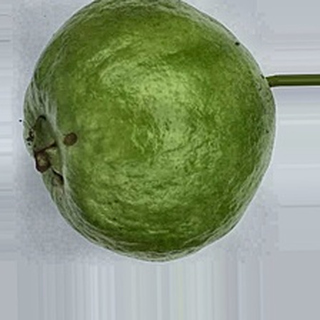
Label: healthy_guava